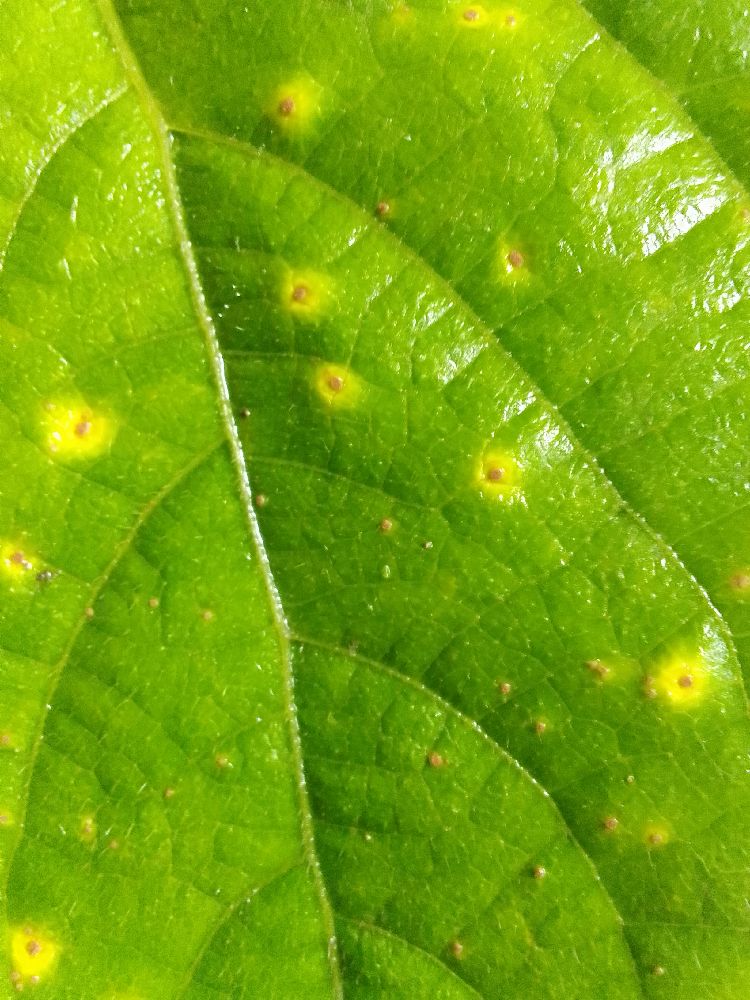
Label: rust